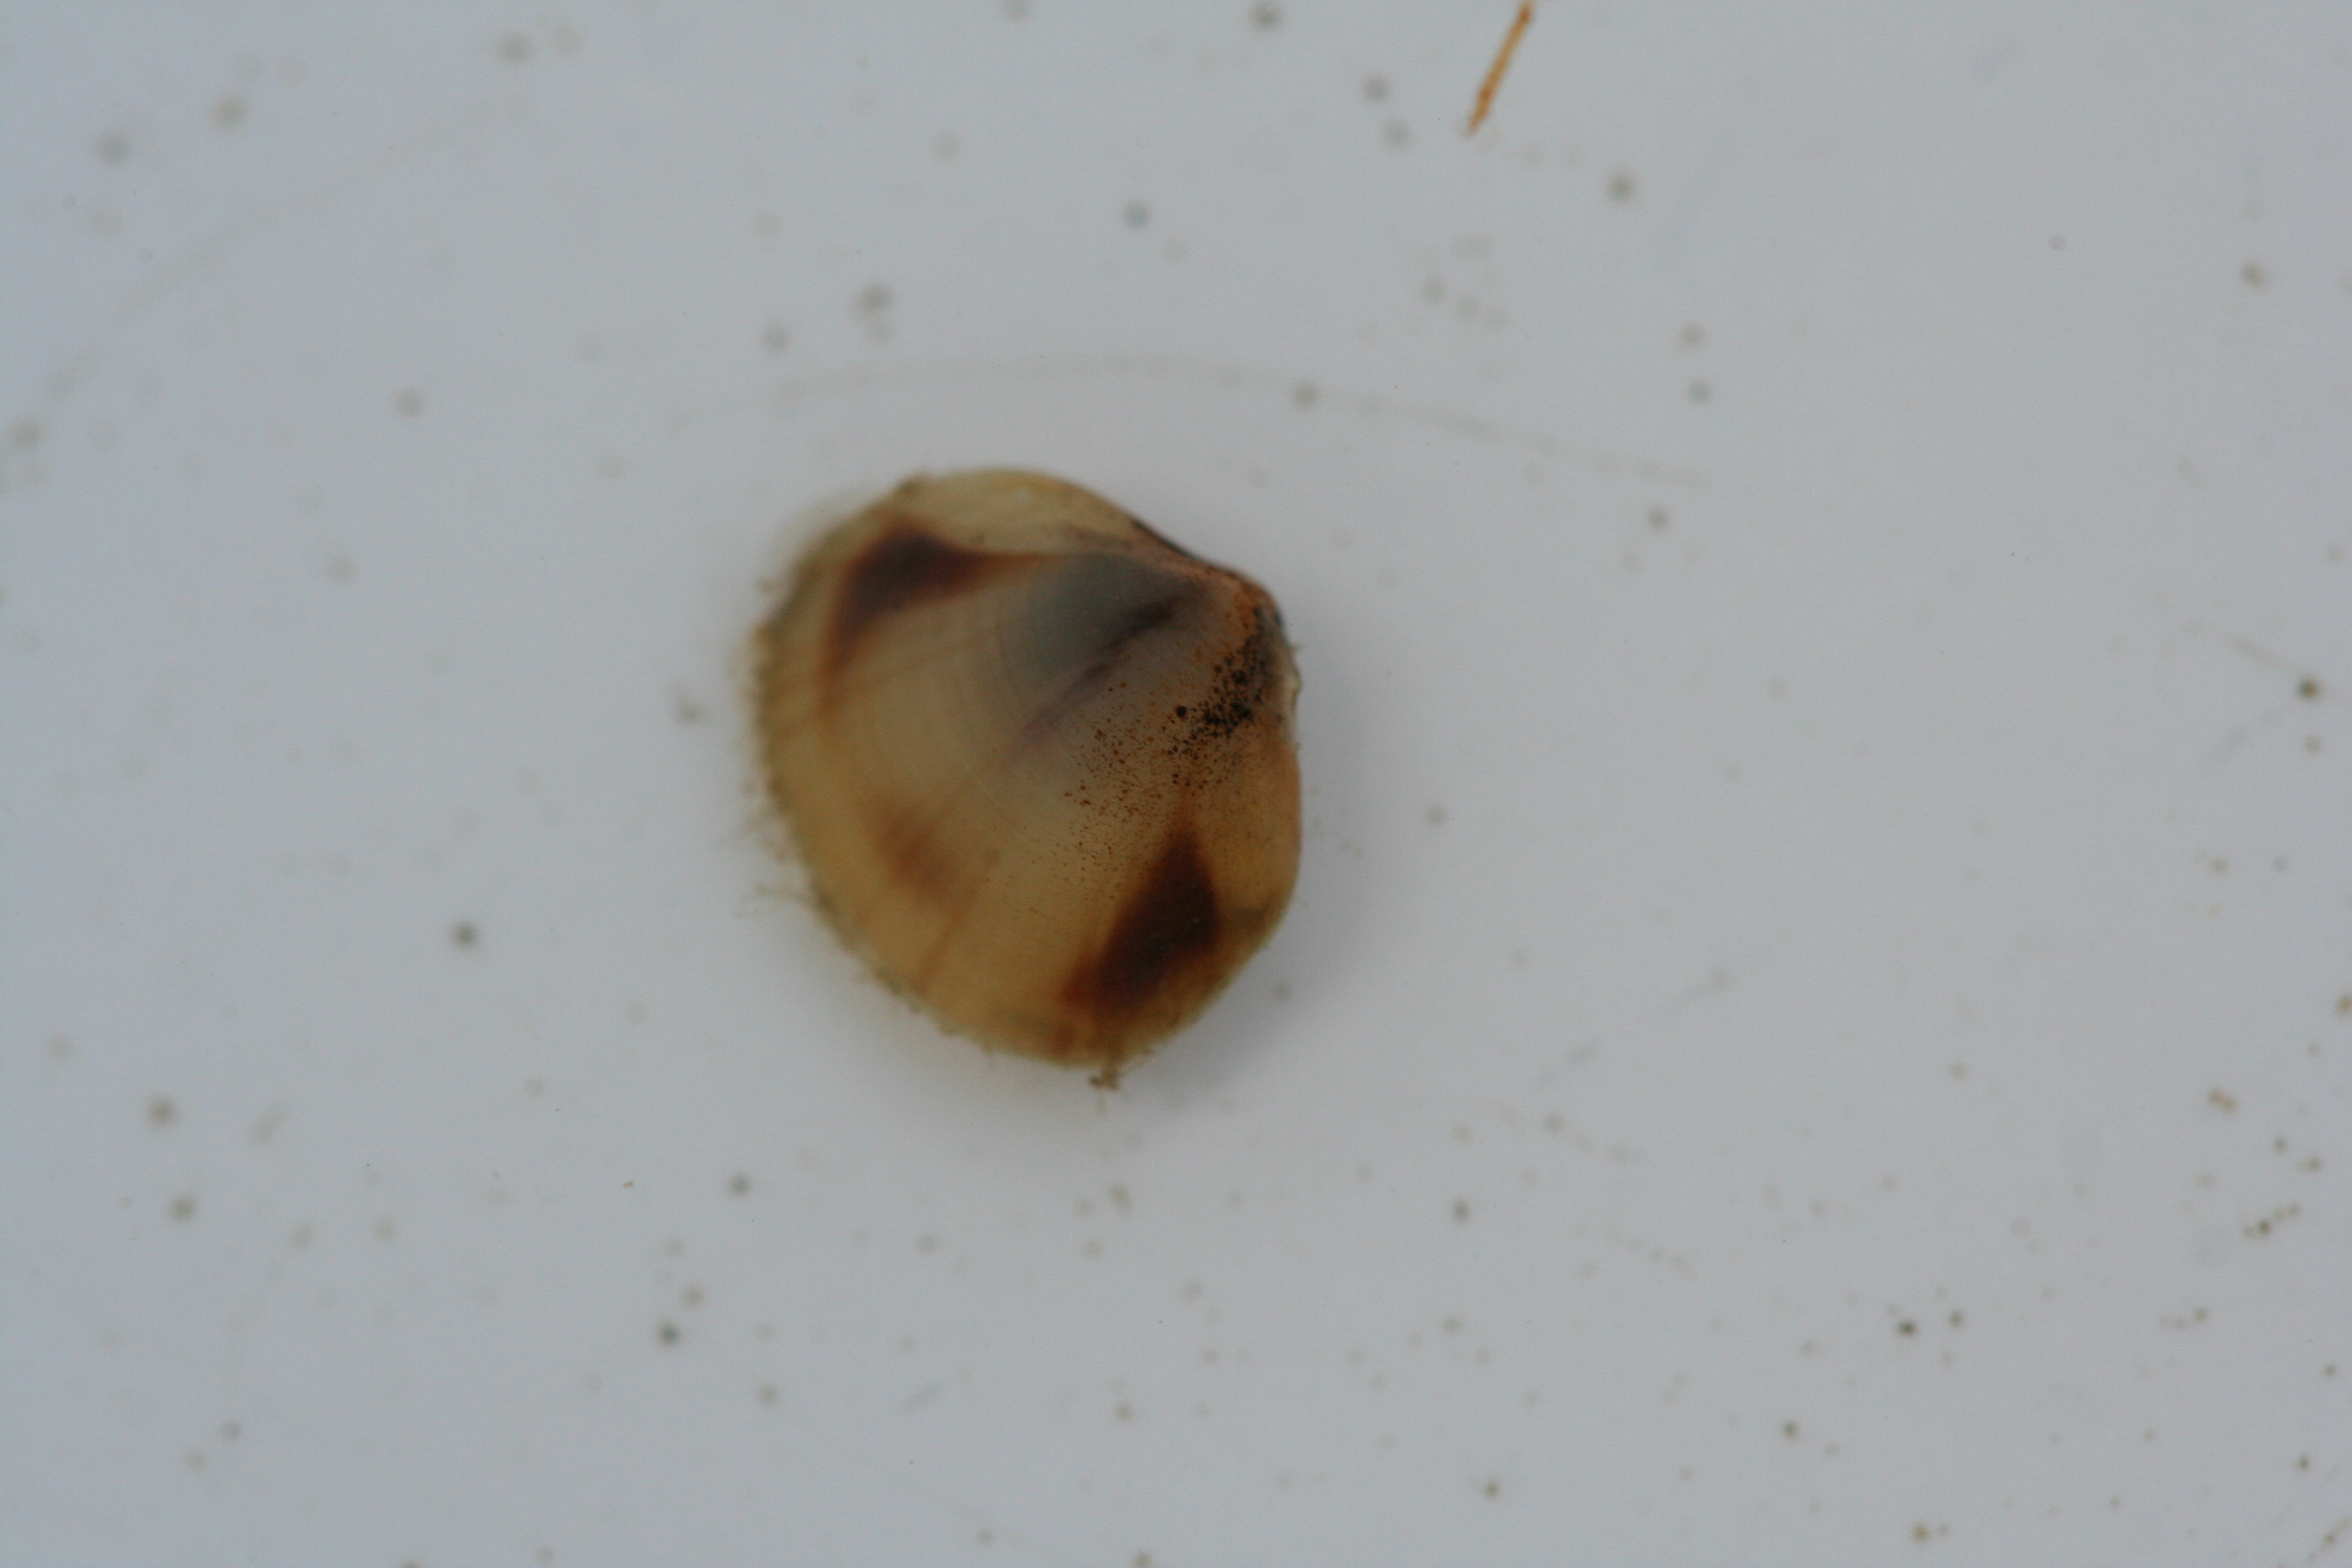
Macroinvertebrate group: snails_clams_mussels